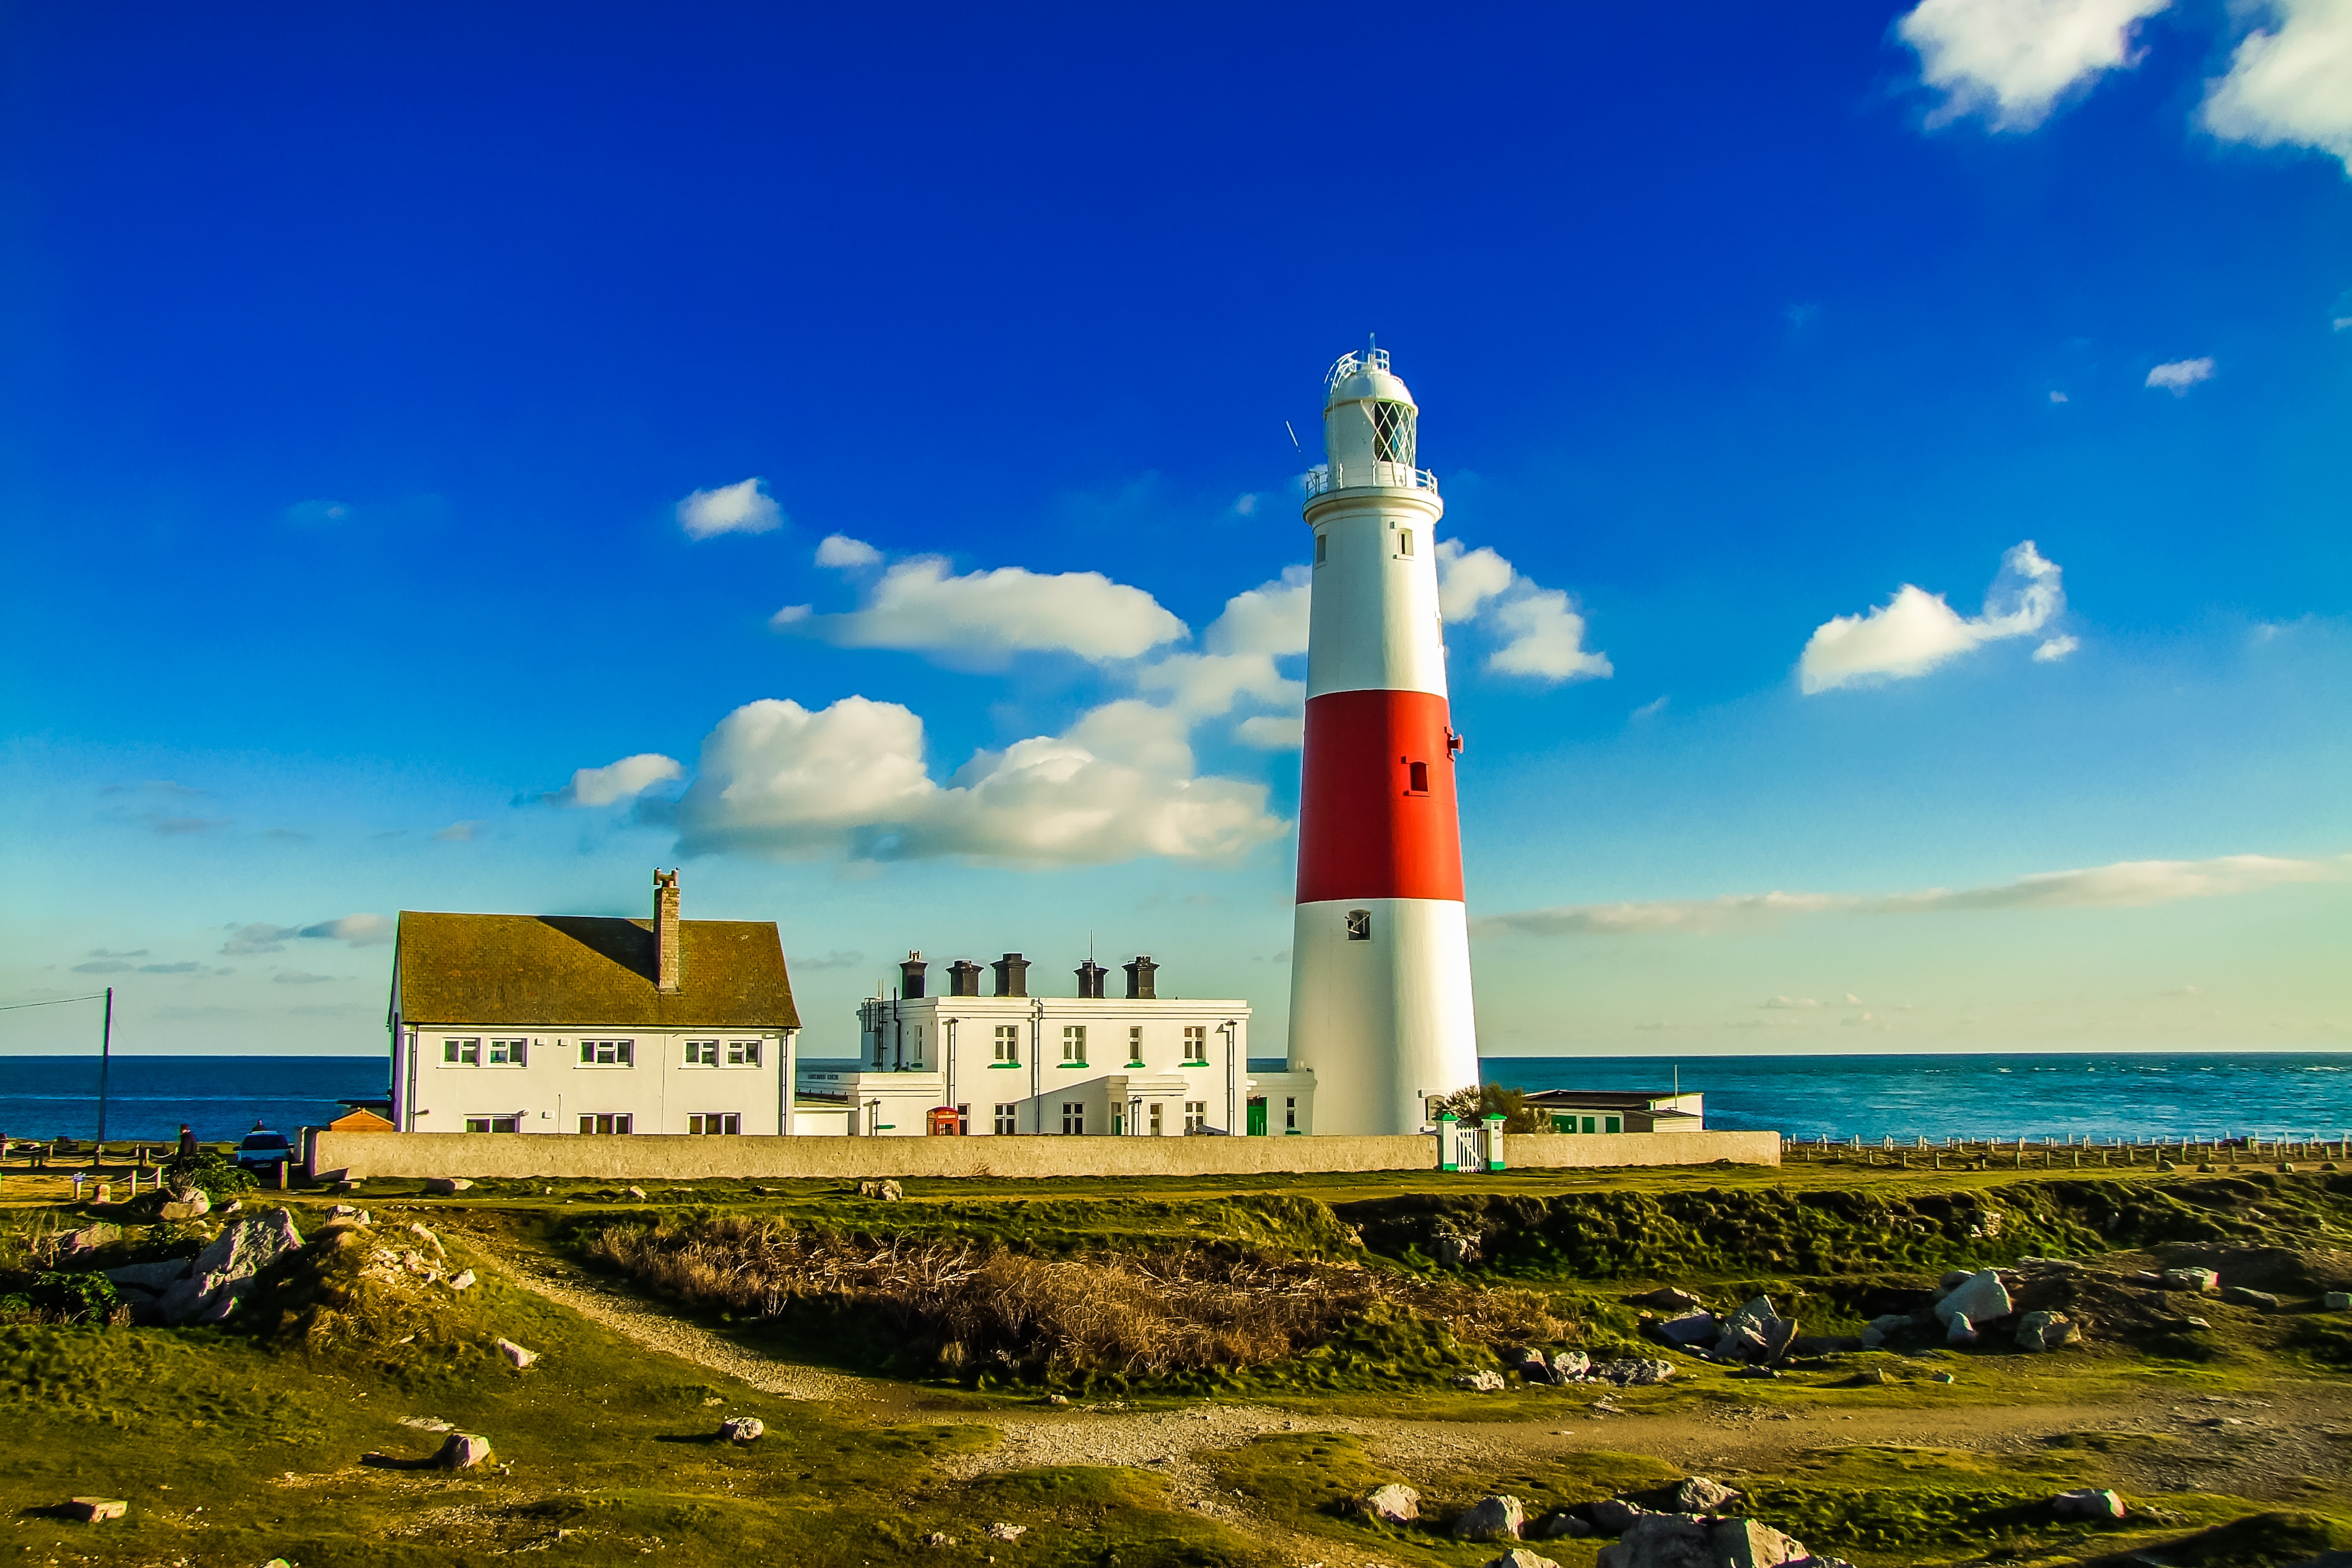
sea, coast, ocean, lighthouse, tower, portland